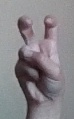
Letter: toot